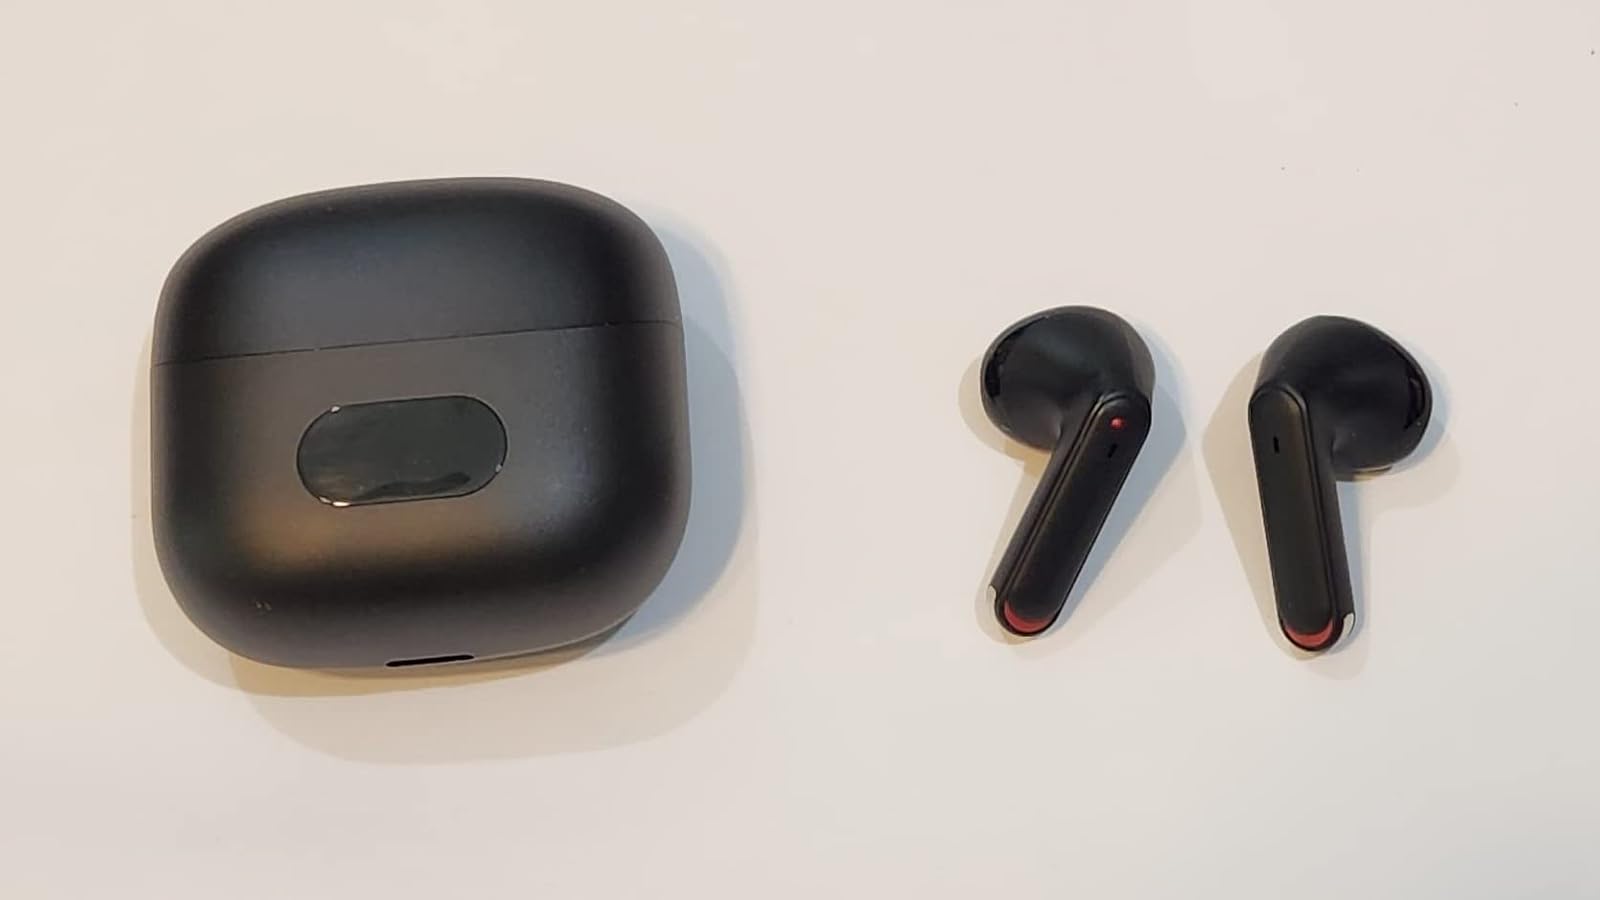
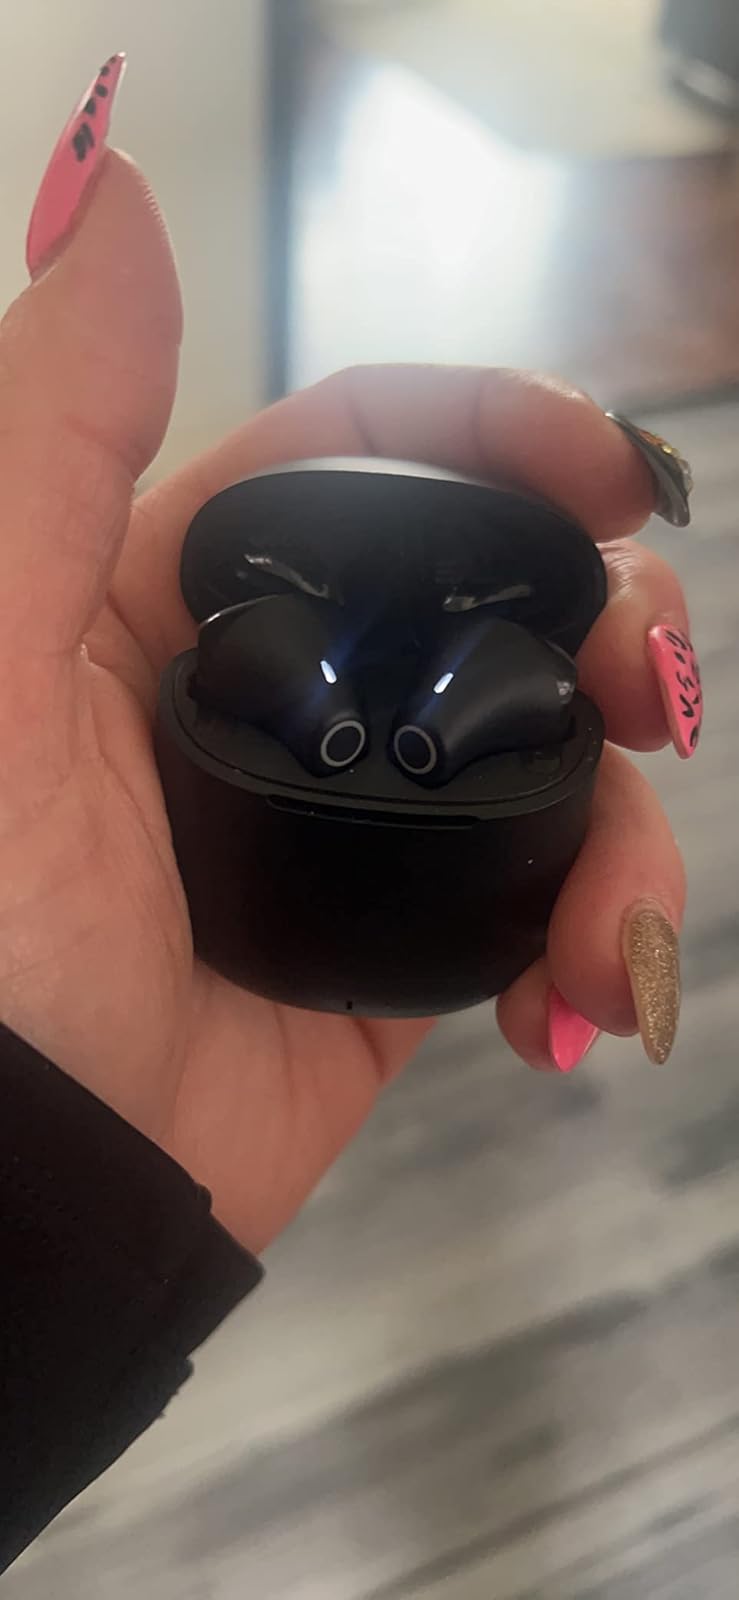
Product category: earbuds
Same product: no